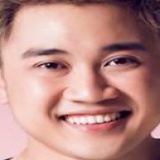
ca sĩ Don Nguyễn